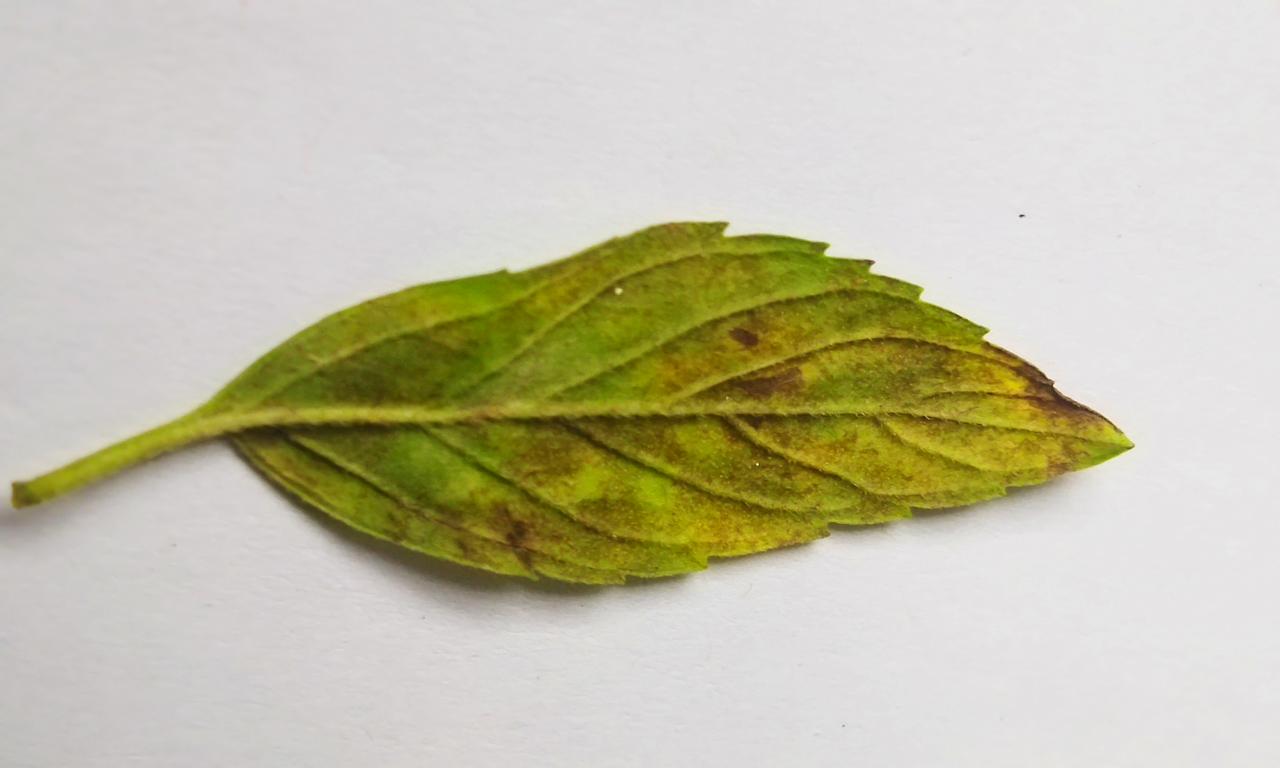
Label: Spoiled